Gerson Peres

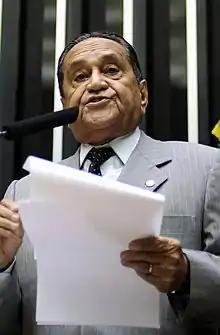

Gerson dos Santos Peres (2 May 1931 – 21 April 2020) was a Brazilian politician, lawyer and journalist from the state of Pará.